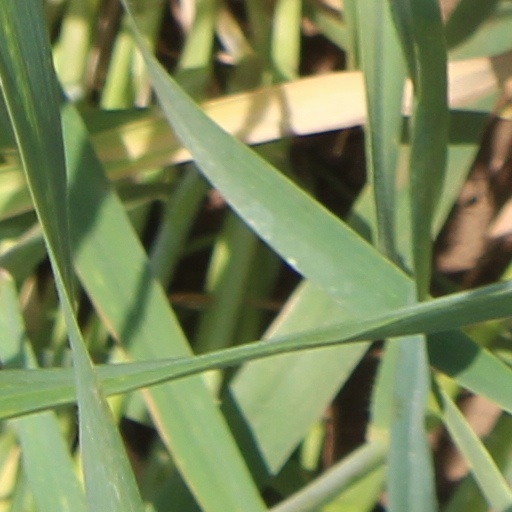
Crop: wheat